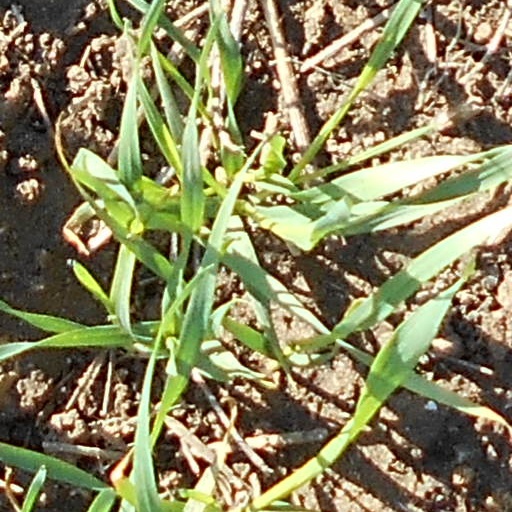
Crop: wheat